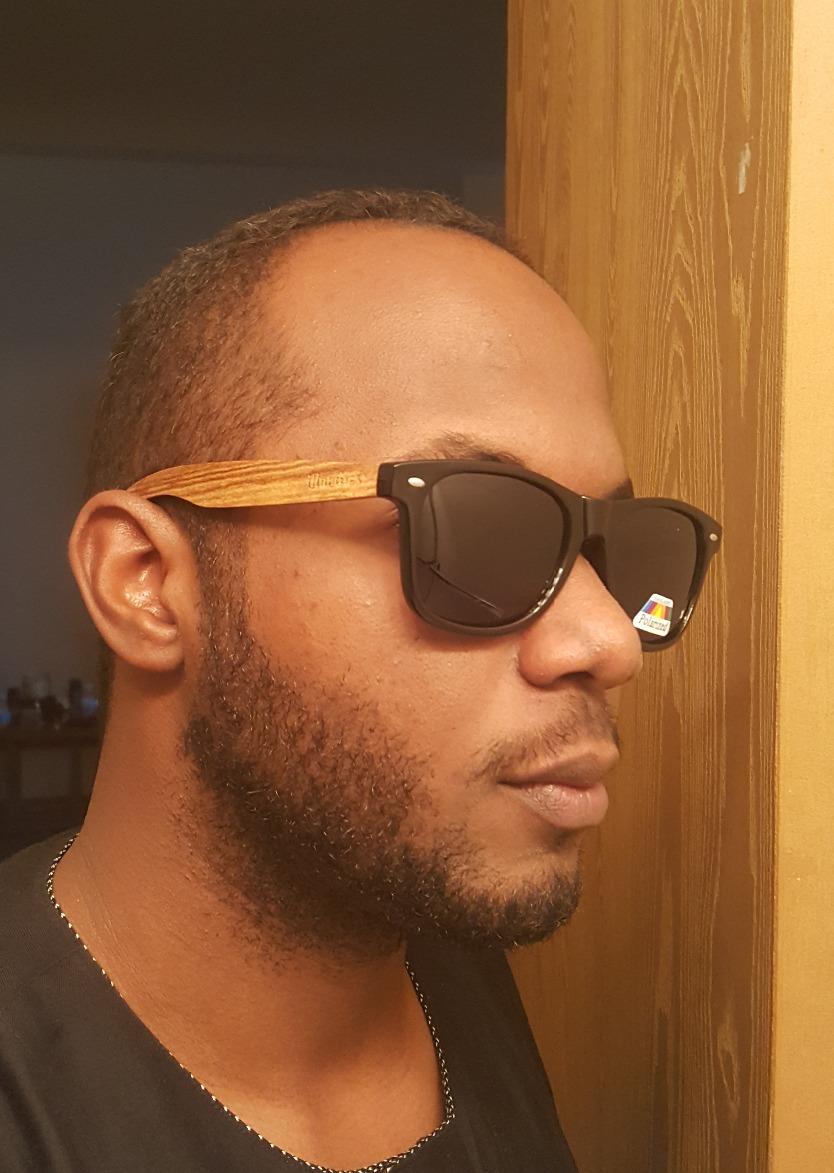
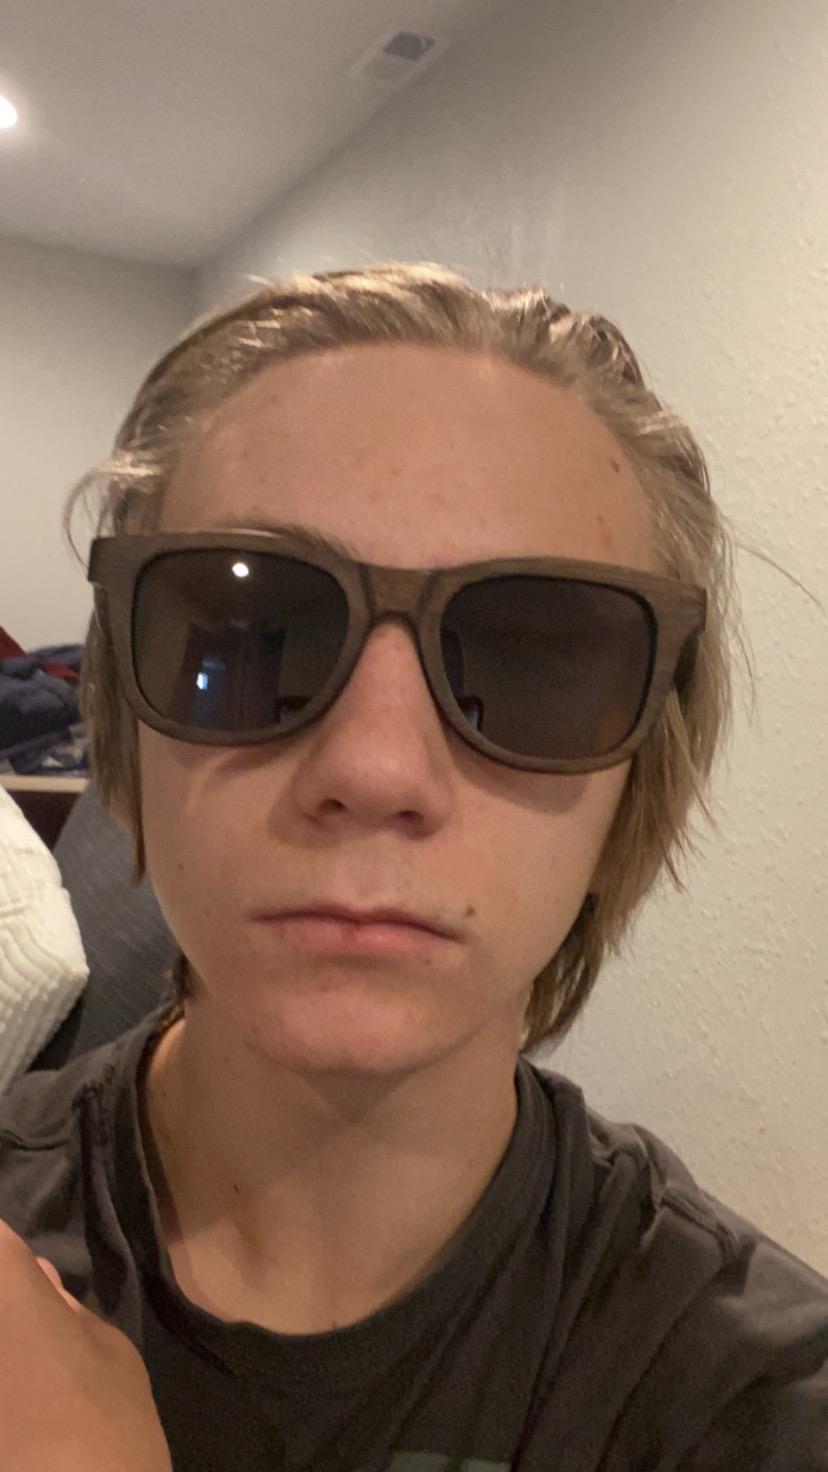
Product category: accessories_sunglasses
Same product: no